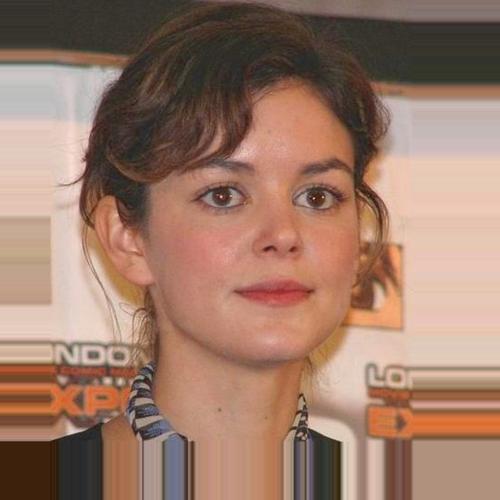
Age: 25